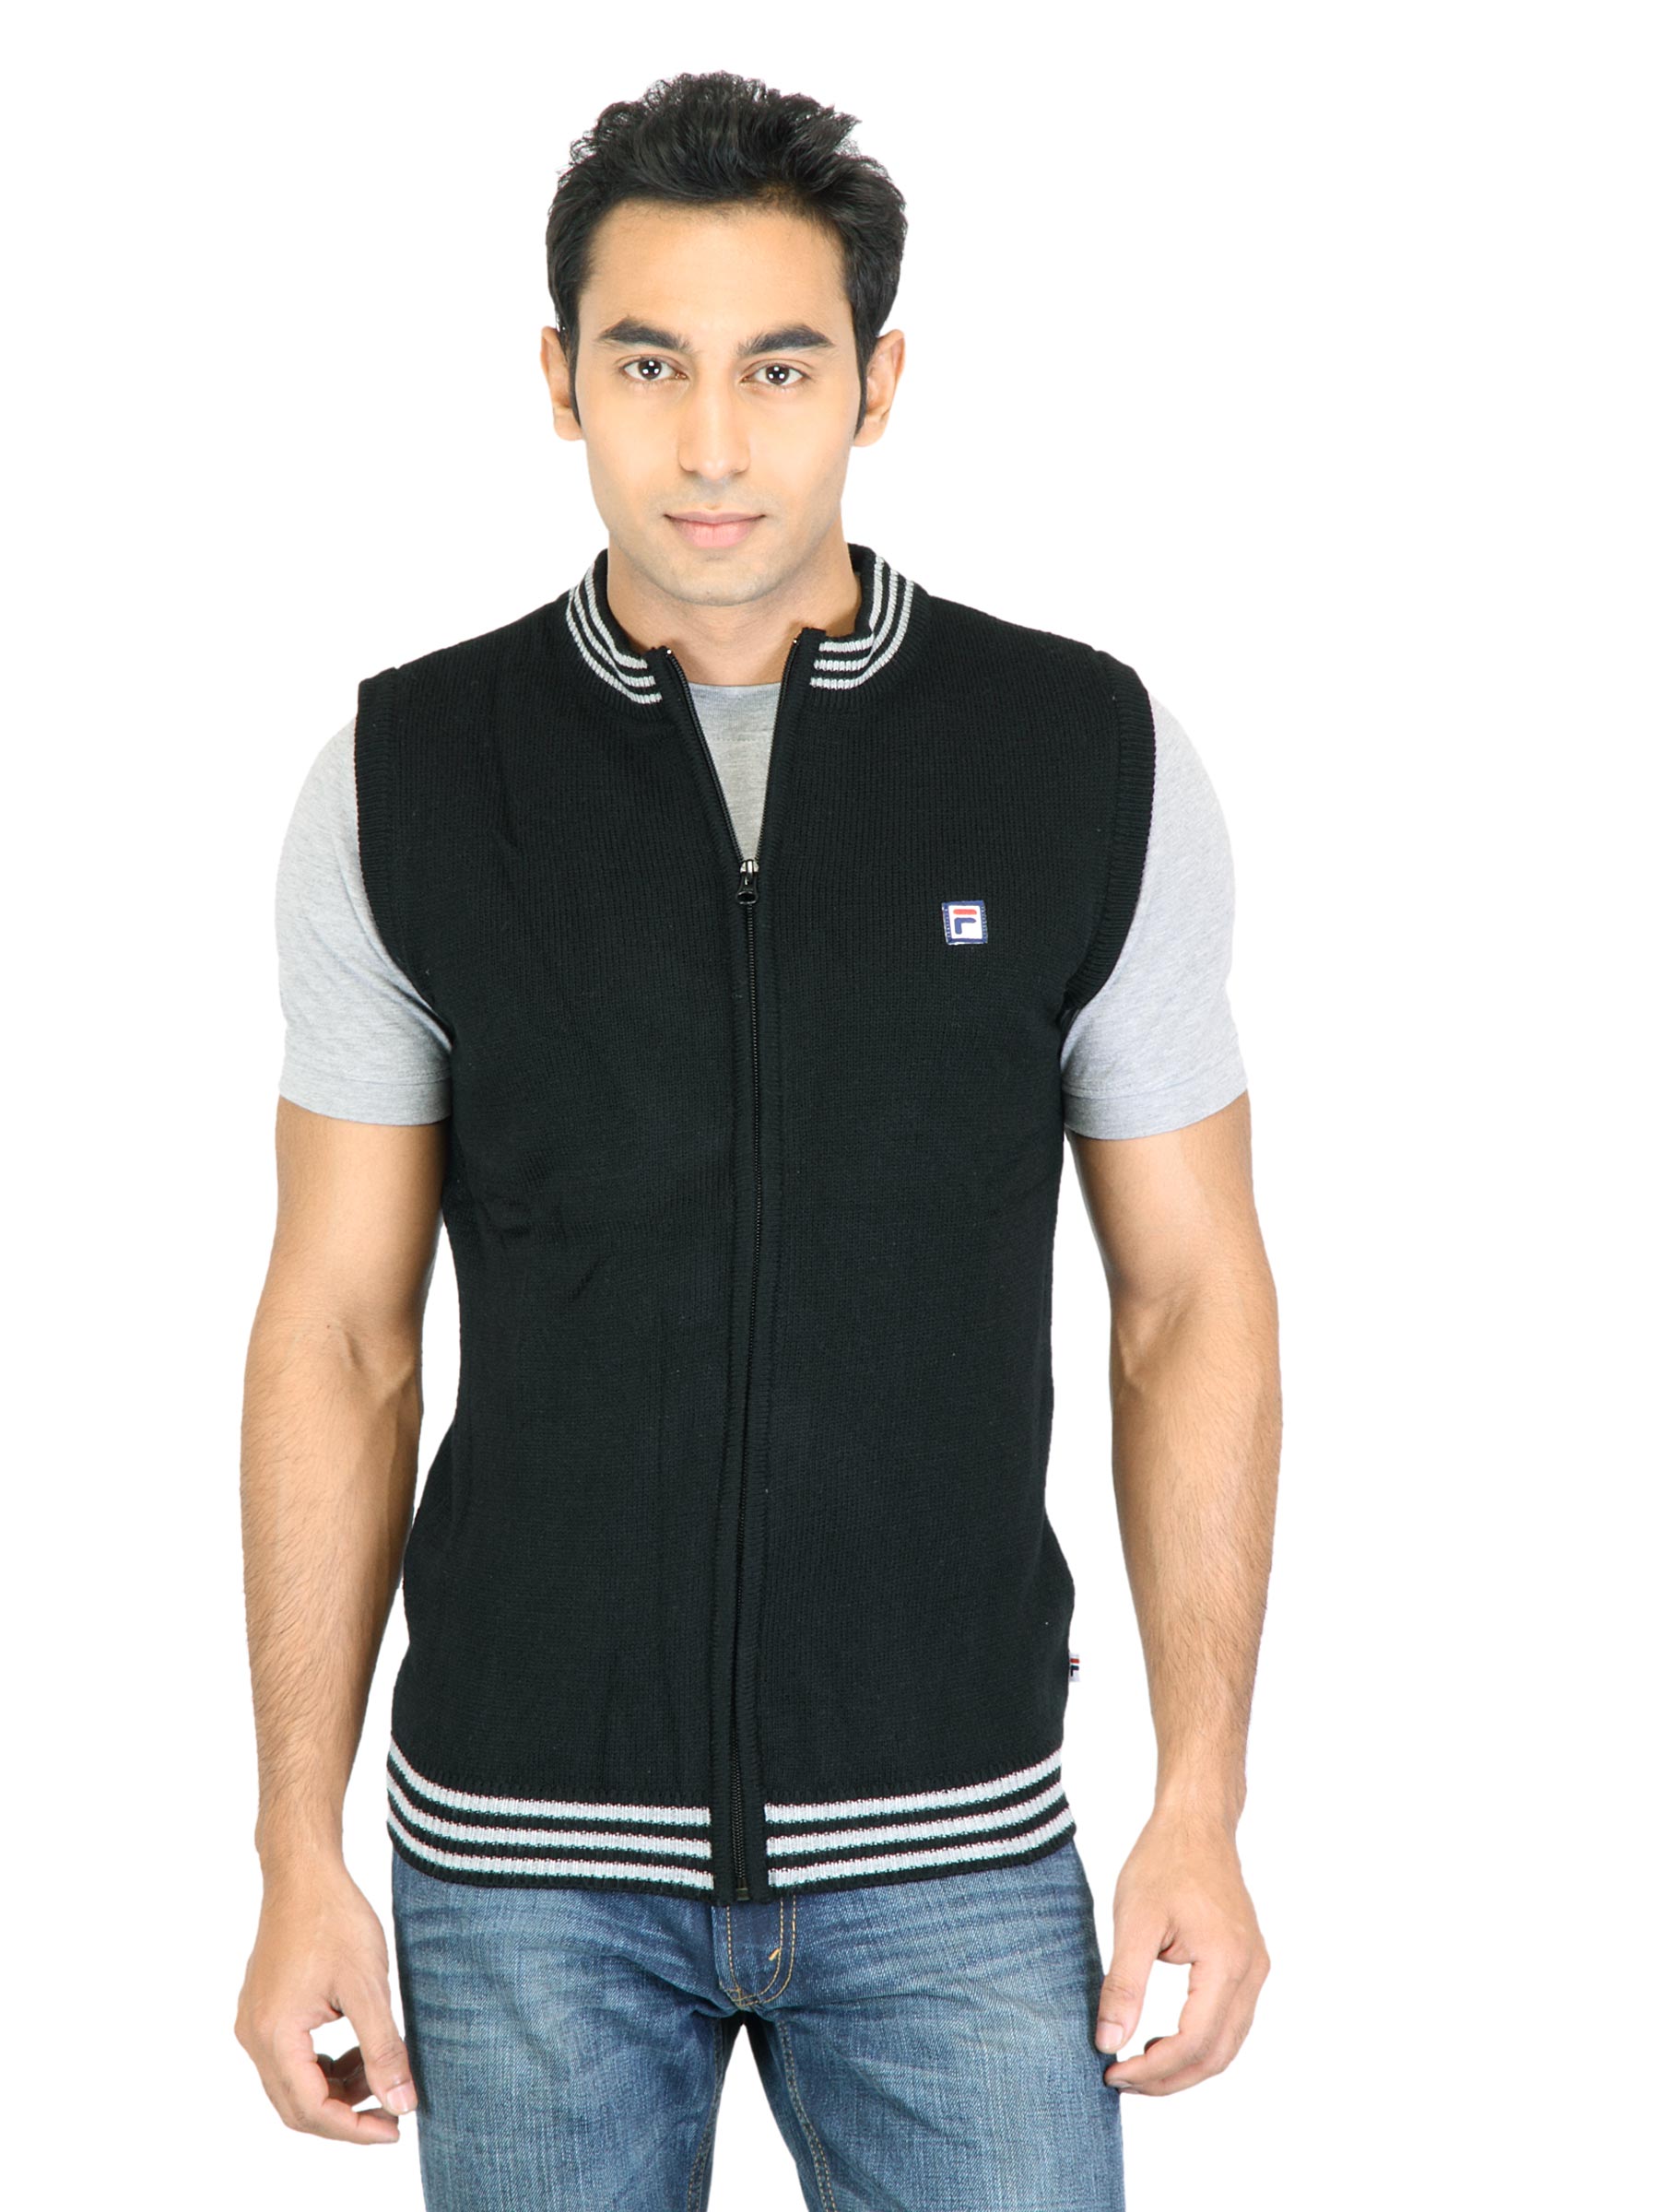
Fila Men AbeII Black Sweater
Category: Apparel / Topwear / Sweaters
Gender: Men
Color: Black
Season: Fall 2011
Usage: Casual